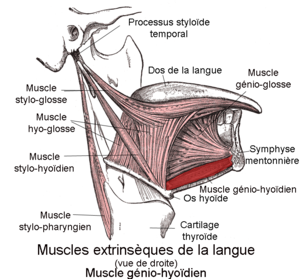
Muscle génio-hyoïdien. Anatomie humaine
Le muscle génio-hyoïdien est un muscle de la partie supérieure du cou au niveau du plancher buccal.